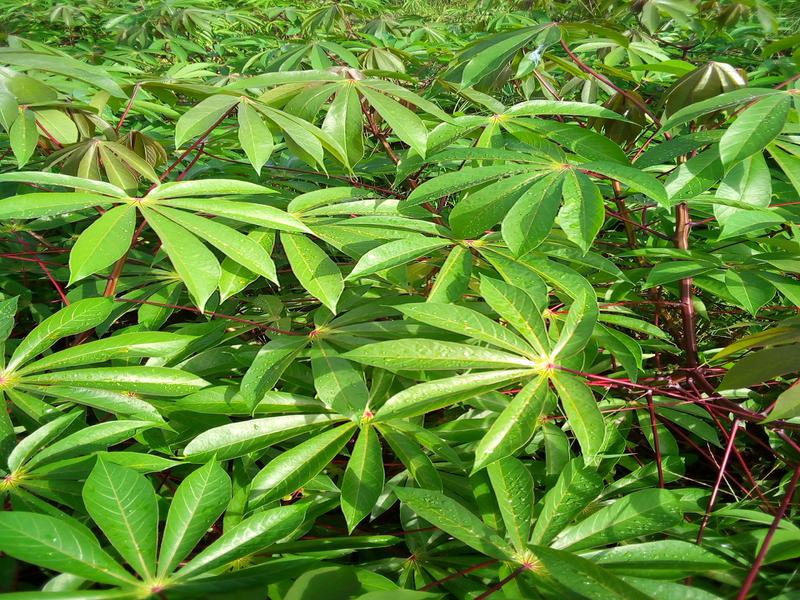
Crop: cassava
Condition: healthy